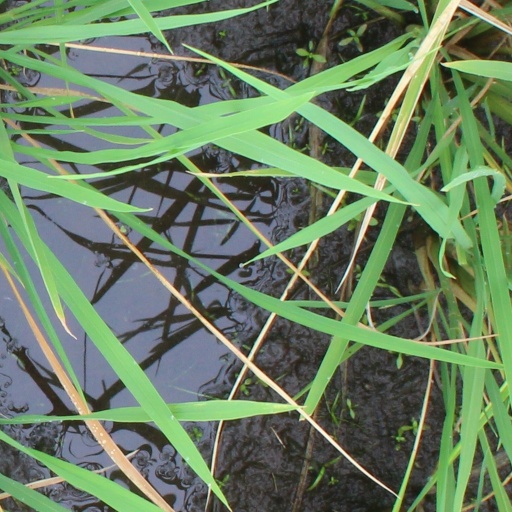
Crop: rice